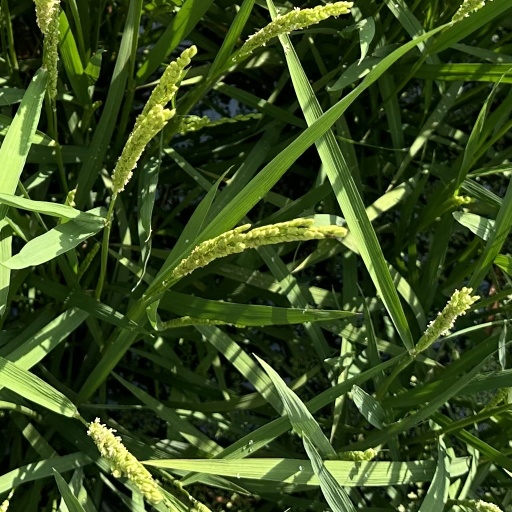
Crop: rice